Hannah Brown Skeele

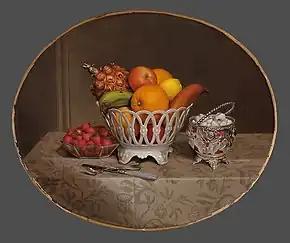
Fruit Piece

Hannah Brown Skeele (1829–1901) was an American painter, best known for her still-lifes, although she also produced portraits and pictures of animals.